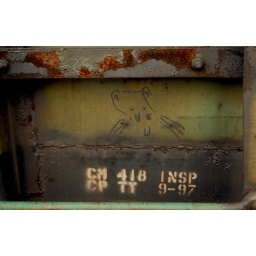
cat in the hat